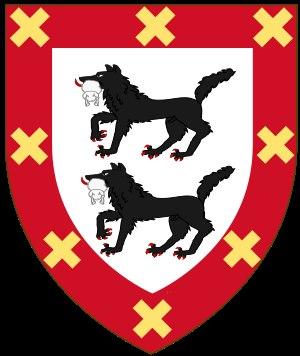
La seigneurie de Biscaye a été une forme d'organisation politique qui a été maintenue dans l'actuelle province de Biscaye jusqu'en 1876, quand ont été abolies les juridictions. Dépendant de la Castille, mais avec une législation et gouvernement propres, la seigneurie de Biscaye a maintenu l'organisation traditionnelle qui régissait dans cette terre, en offrant à ses citoyens un statut propre et des privilèges qui les rendaient différents du reste des possessions du royaume de Castille.